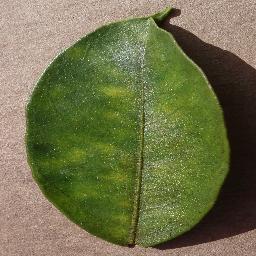
Label: Orange___Haunglongbing_(Citrus_greening)